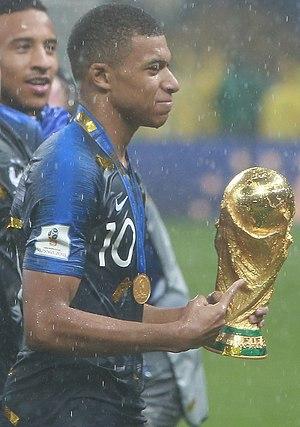
Kylian Mbappé, né le 20 décembre 1998 dans le 19ᵉ arrondissement de Paris, est un footballeur international français qui évolue actuellement en Ligue 1 au poste d'attaquant au Paris Saint-Germain.